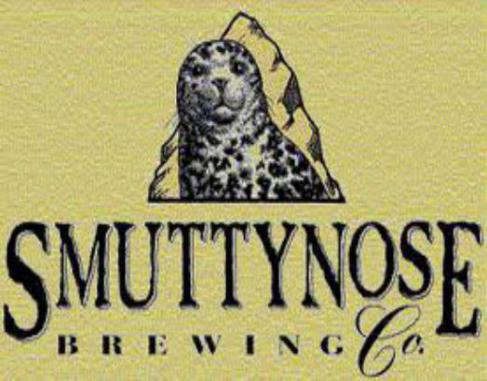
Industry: Food